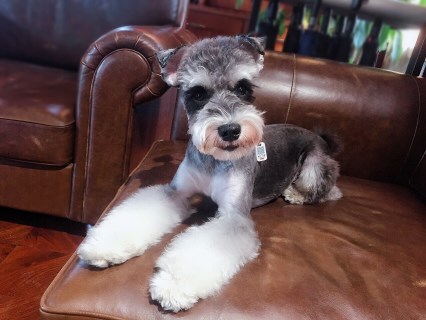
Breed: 2342-n000102-miniature_schnauzer